Re Yeovil Glove Co Ltd

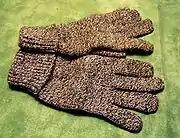

Re Yeovil Glove Co Ltd [1965] Ch 148 is a leading UK insolvency law case, concerning voidable floating charges for past value. It holds that a floating charge can harden (or crystallise) when it secures a debt in an overdraft account, when the bank keeps the facility open as a company takes money out and puts money in.